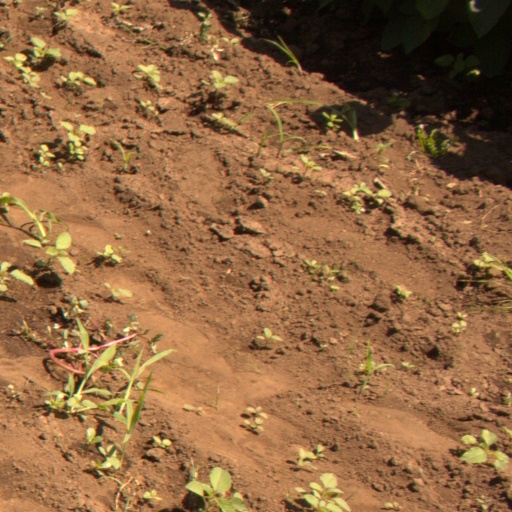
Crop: soybean